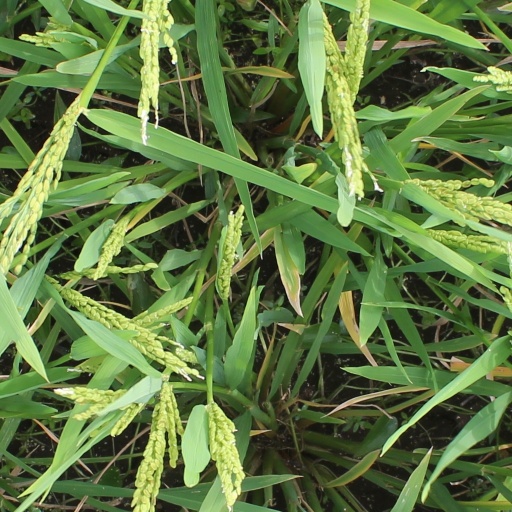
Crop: rice